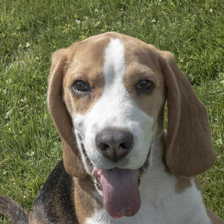
Label: animals